2022 European Amateur Team Championship

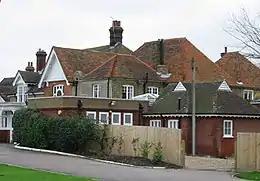
Royal St George's Golf Club clubhouse

Nations qualified were the teams placed 1st to 13th from the 2019 championship and the teams placed 1st, 2nd and 3rd from the 2019 and the 2021 European Amateur Team Championship Division 2.